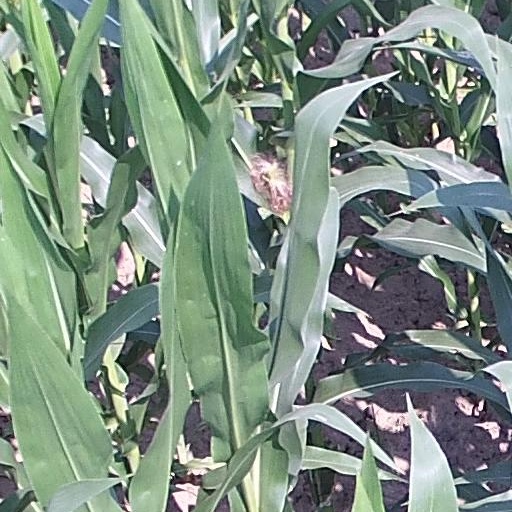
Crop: maize; corn